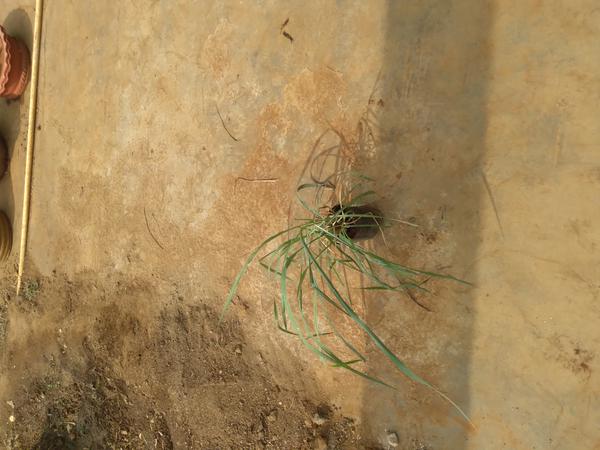
Plant: Lemon_grass